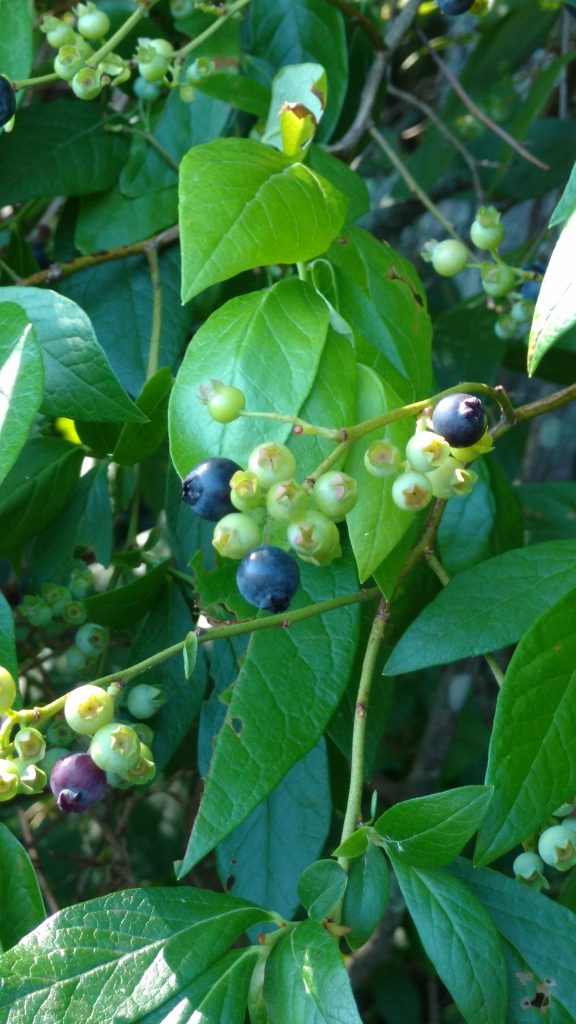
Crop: raspberry
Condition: healthy